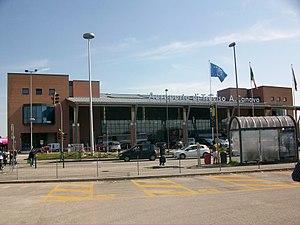
L’aéroport de Trévise, encore appelé aéroport Antonio Canova, est un aéroport situé à 3 km de Trévise, en Vénétie code AITA : TSF • code OACI : LIPH. Il est géré par l'Aer Tre S.P.A.